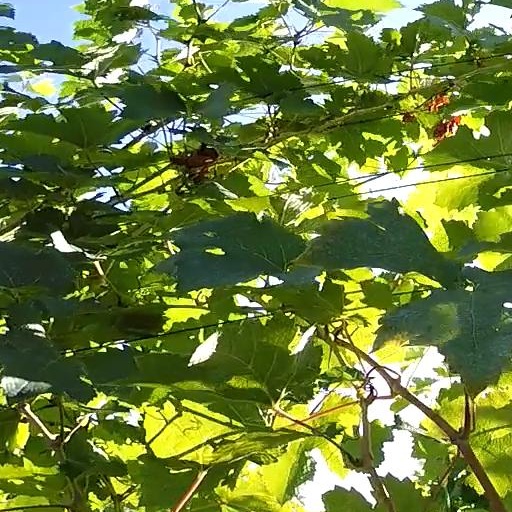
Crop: grape